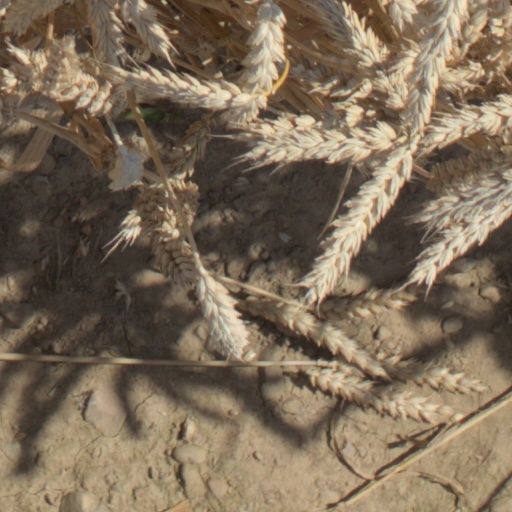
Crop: wheat